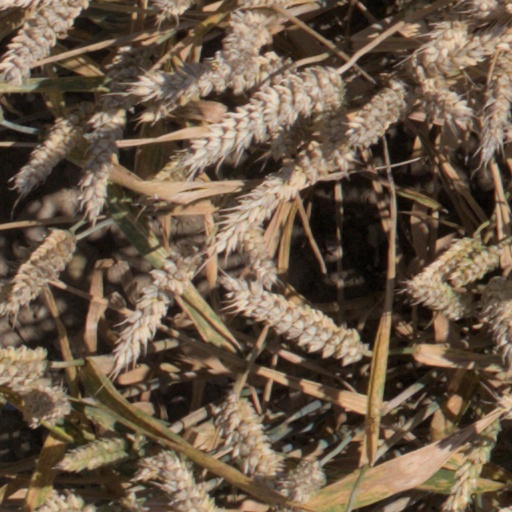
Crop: wheat